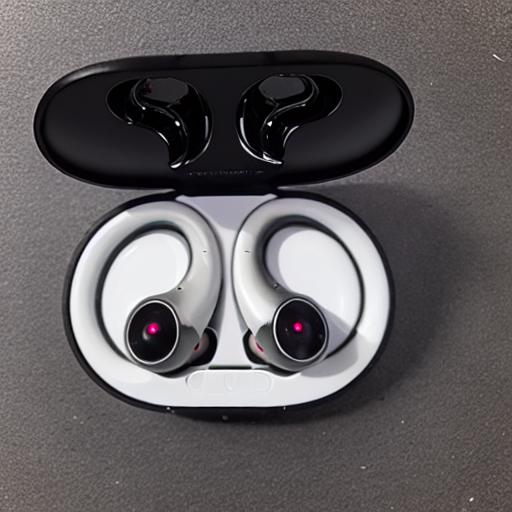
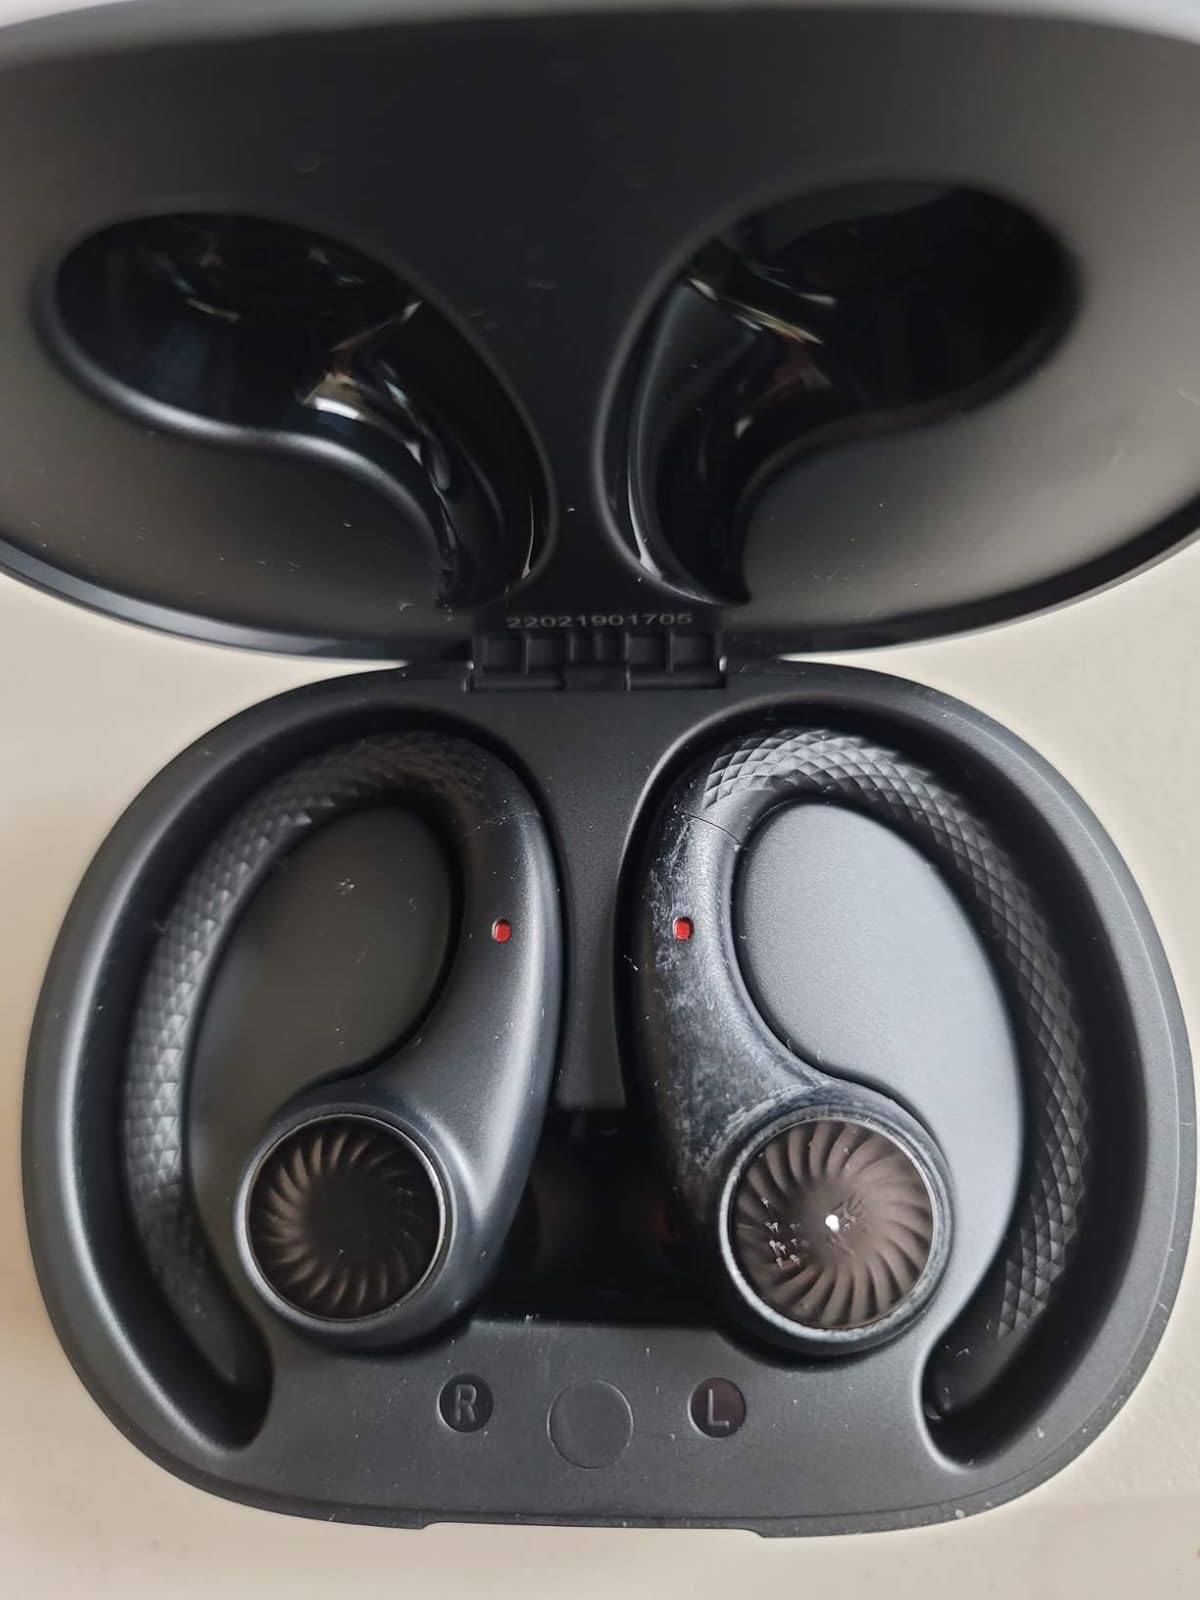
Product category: earbuds
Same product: no